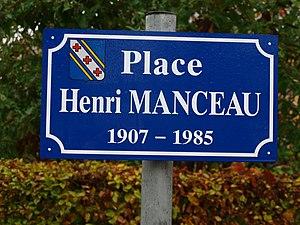
Marquigny (Ardennes, France)
Marquigny est une commune française, située dans le département des Ardennes en région Grand Est.